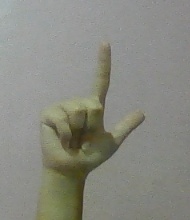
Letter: laam